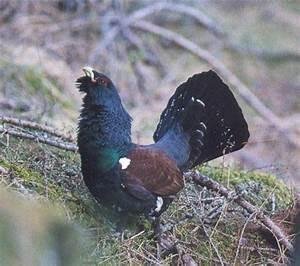
chicken